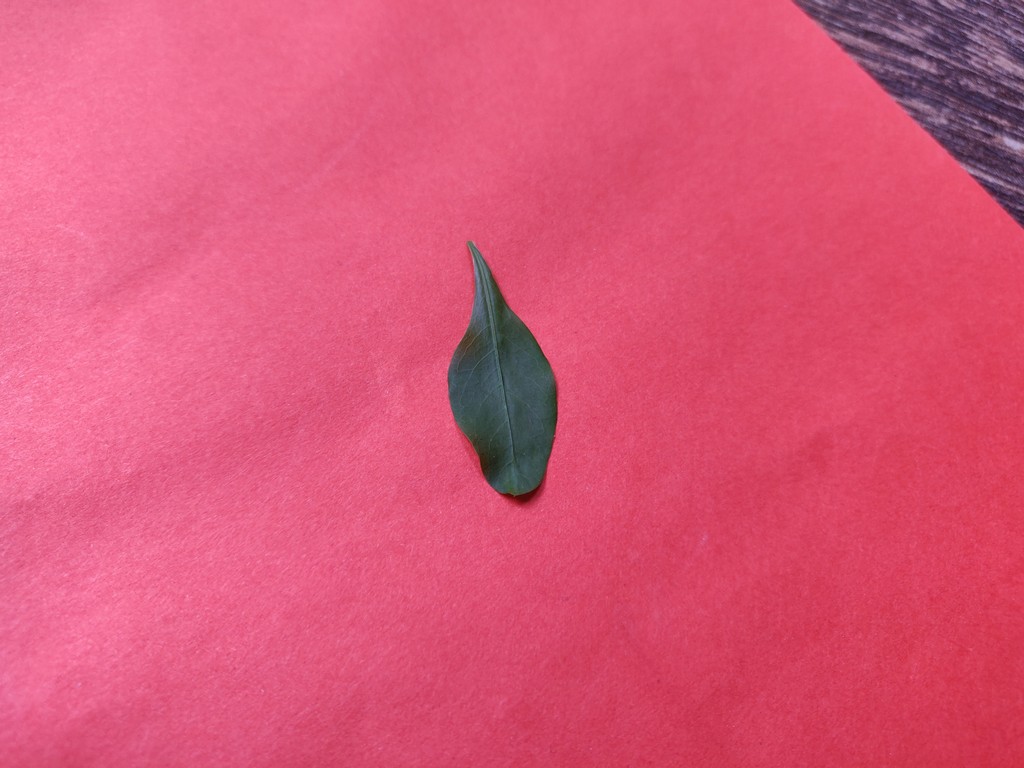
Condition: Healthy
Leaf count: single
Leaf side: front